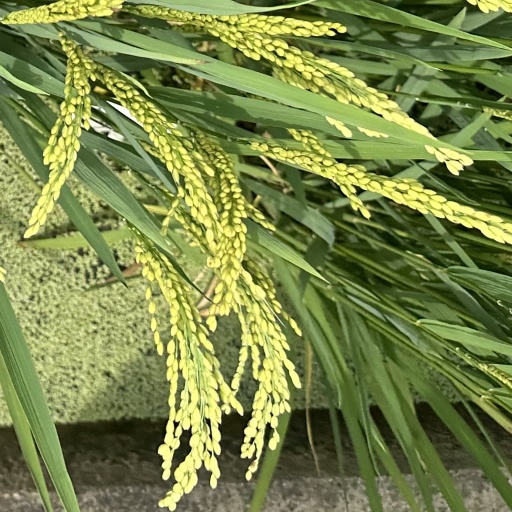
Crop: rice